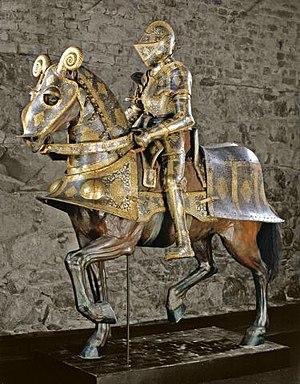
Le cheval au Moyen Âge est largement utilisé par l'être humain pour la guerre, le transport, et dans une moindre mesure l'agriculture. Ces animaux diffèrent par leur conformation et leur élevage du cheval moderne, étant en général de plus petite taille. Des types spécifiques d'animaux sont développés, dont beaucoup ont disparu. Le destrier, le plus connu de ces chevaux médiévaux, appelle l'image d'un énorme animal bardé de fer, associé à son chevalier en armure complète ; cette représentation stéréotypée ne reflète pourtant que peu la réalité historique.